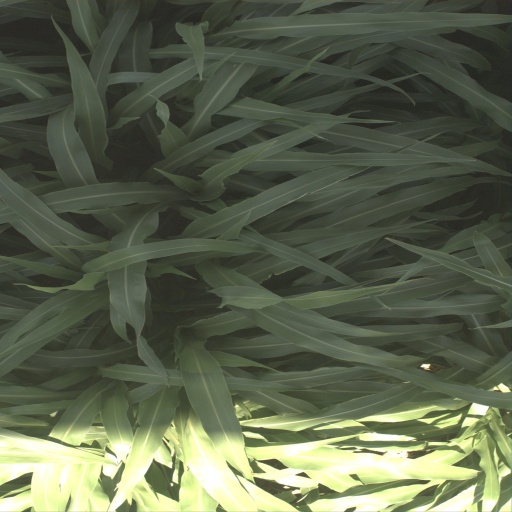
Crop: sorghum